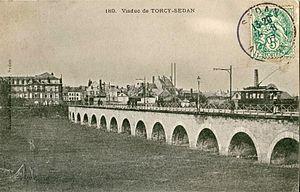
Carte postale ancienne éditée par Suzaine-Pierson à Sedan
Le tramway de Sedan a desservi cette ville française des Ardennes, ainsi que ses voisines, entre 1901 et 1917, date à laquelle les voies ont été démontées par l'occupant. Il n'a pas connu d'évolution forte durant cette période assez courte de fonctionnement mais a marqué les habitants de la ville. De nombreuses cartes postales ont été éditées sur ce thème.